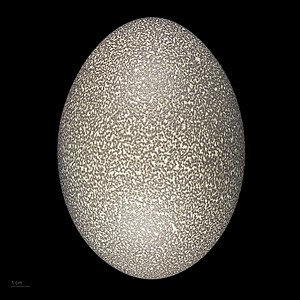
Emu
Emuæg
Emuen er en stor australsk fugl, der ikke kan flyve. Fuglen har en højde på cirka 150–190 centimeter og en vægt på 30–55 kilogram. Den menes at være nærmest beslægtet med kasuarerne. Emuen er den eneste nulevende art i familien Dromaiidae, der ofte er blevet placeret blandt strudsefuglene, men nu er foreslået at tilhøre ordenen Casuariiformes.